Magic Magic 3D

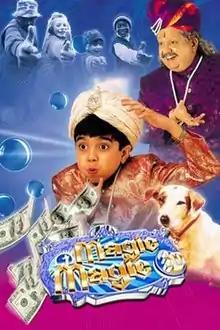
Film poster

Magic Magic 3D is a 2003 Indian Tamil-language children's fantasy film directed by Jose Punnoose. The film stars Suraj Balajee, S. P. Balasubrahmanyam, Tirlok Malik and Pooja Kumar. It was dubbed in Malayalam, Telugu and Hindi, with the Hindi dub being titled as "Chota Jadugar". It won the National Film Award for Best Special Effects.